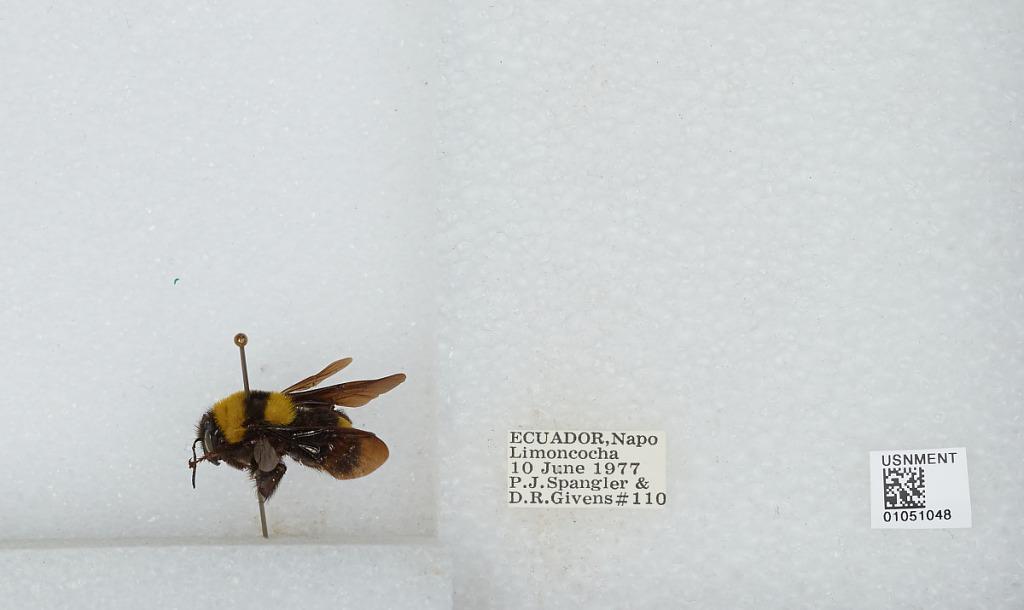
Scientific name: Bombus sp.
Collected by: P. Spangler & D. Givens
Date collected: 1977-6-10
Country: Ecuador
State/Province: Napo
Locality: Limoncocha Wildlife Reserve